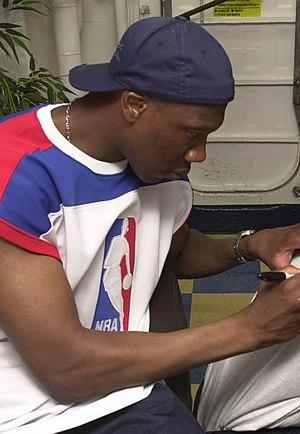
Ervin Johnson, né le 21 décembre 1967, à La Nouvelle-Orléans, en Louisiane, est un ancien joueur américain de basket-ball. Il a joué en NBA de 1993 à 2006, et évoluait au poste de pivot.